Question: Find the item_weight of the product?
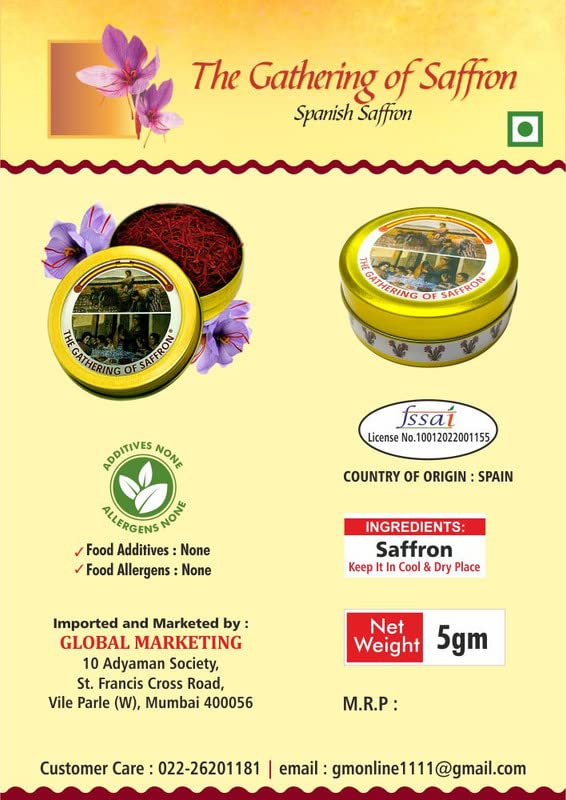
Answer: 5 gram